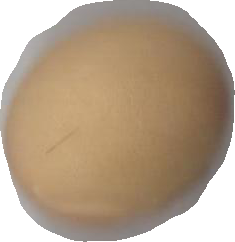
Variety: Dega